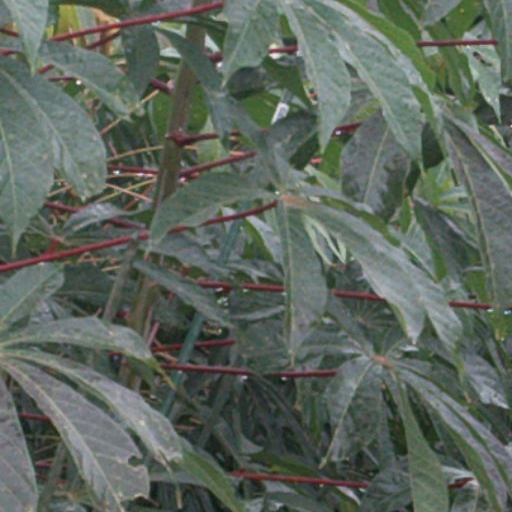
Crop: cassava